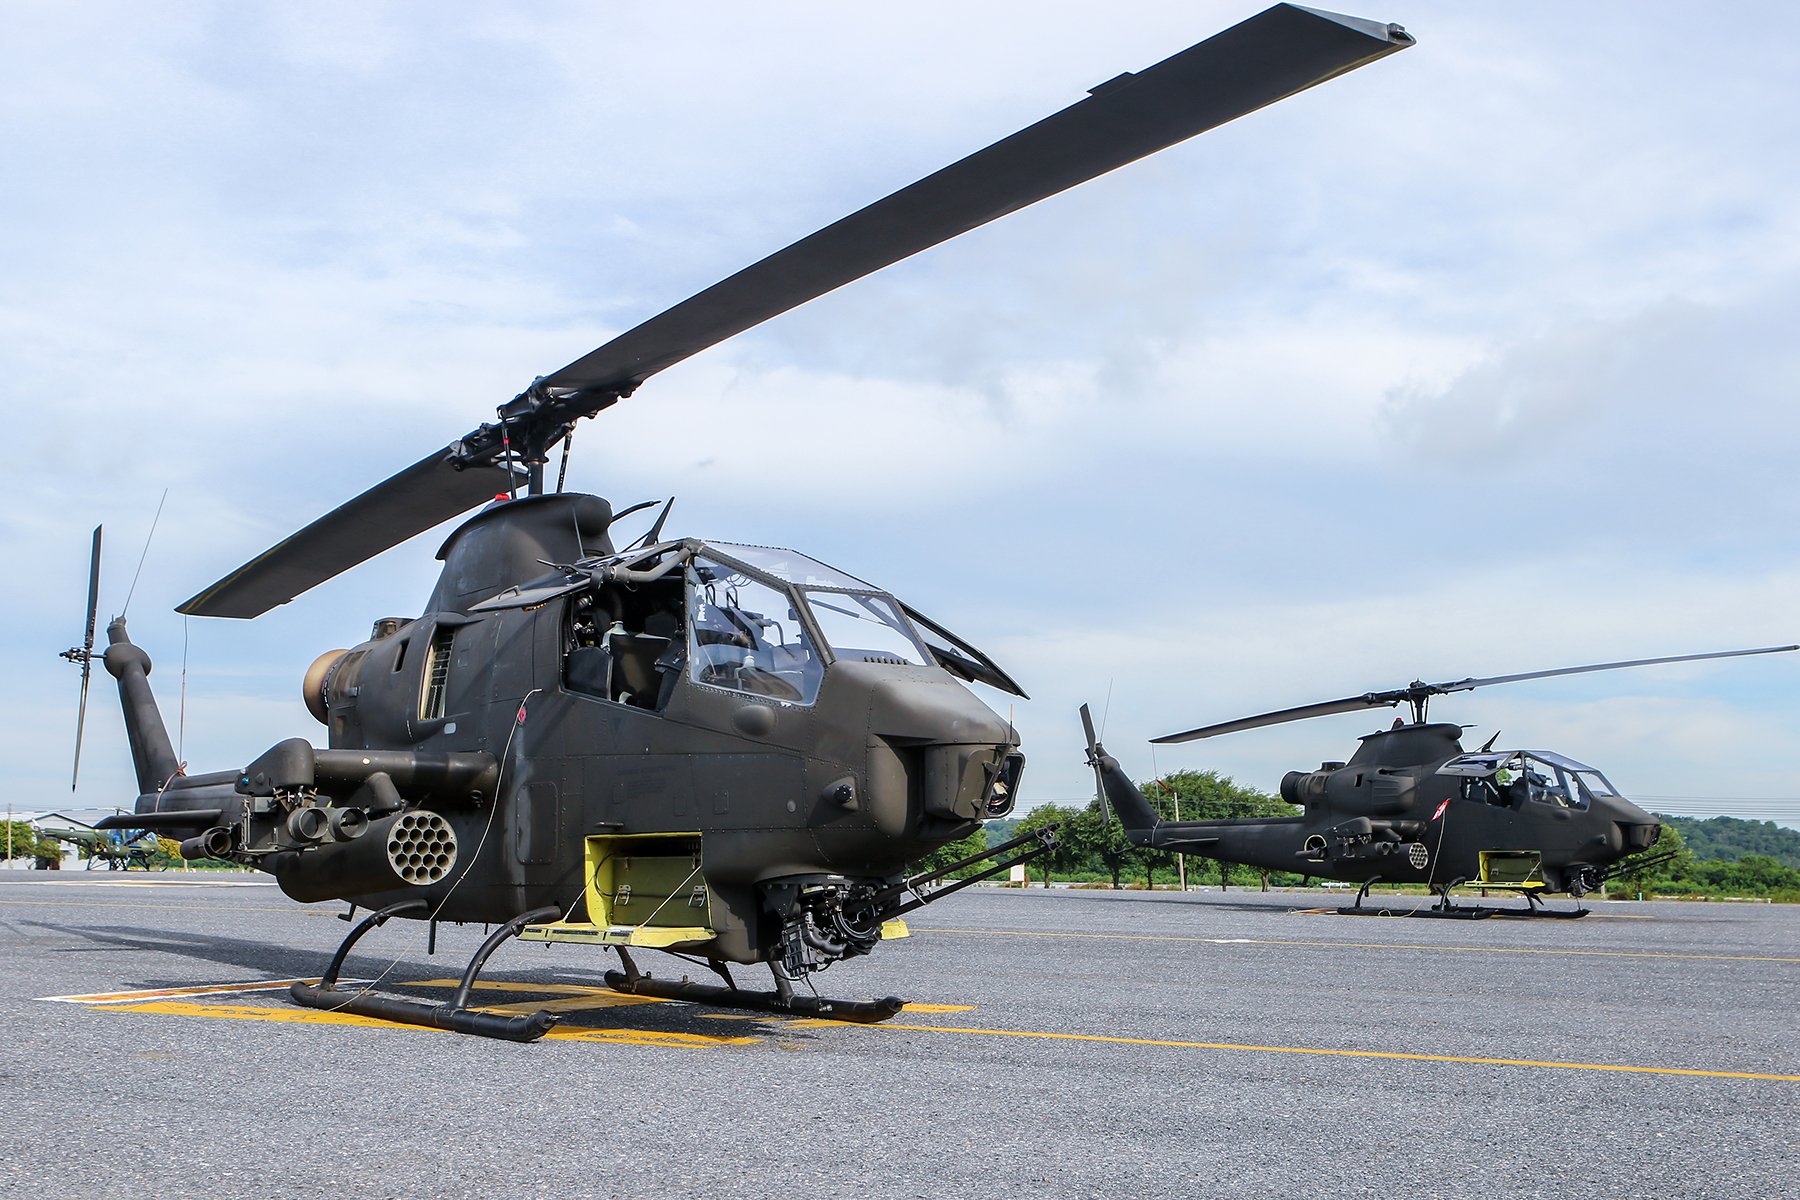
air, fly, airport, airplane, aircraft, military, transportation, army, vehicle, aviation, flight, helicopter, parked, runway, propeller, rotorcraft, air force, atmosphere of earth, helicopter rotor, military helicopter, black hawk, bell uh 1 iroquois, transportation system